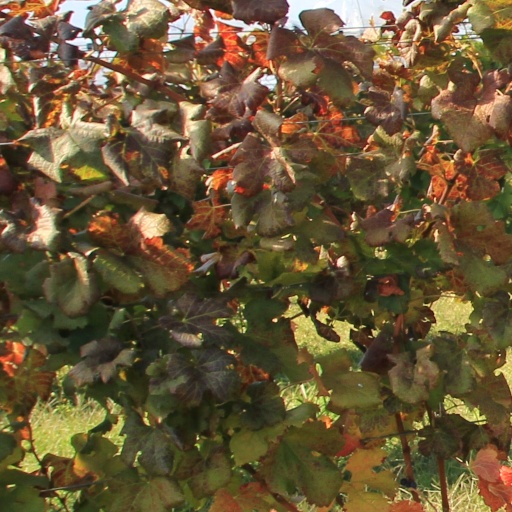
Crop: grape